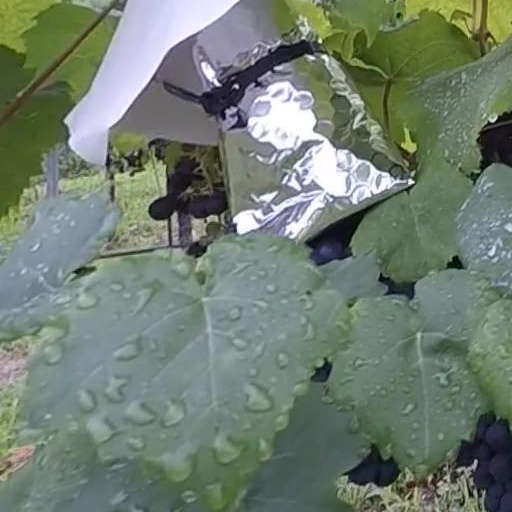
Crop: grape